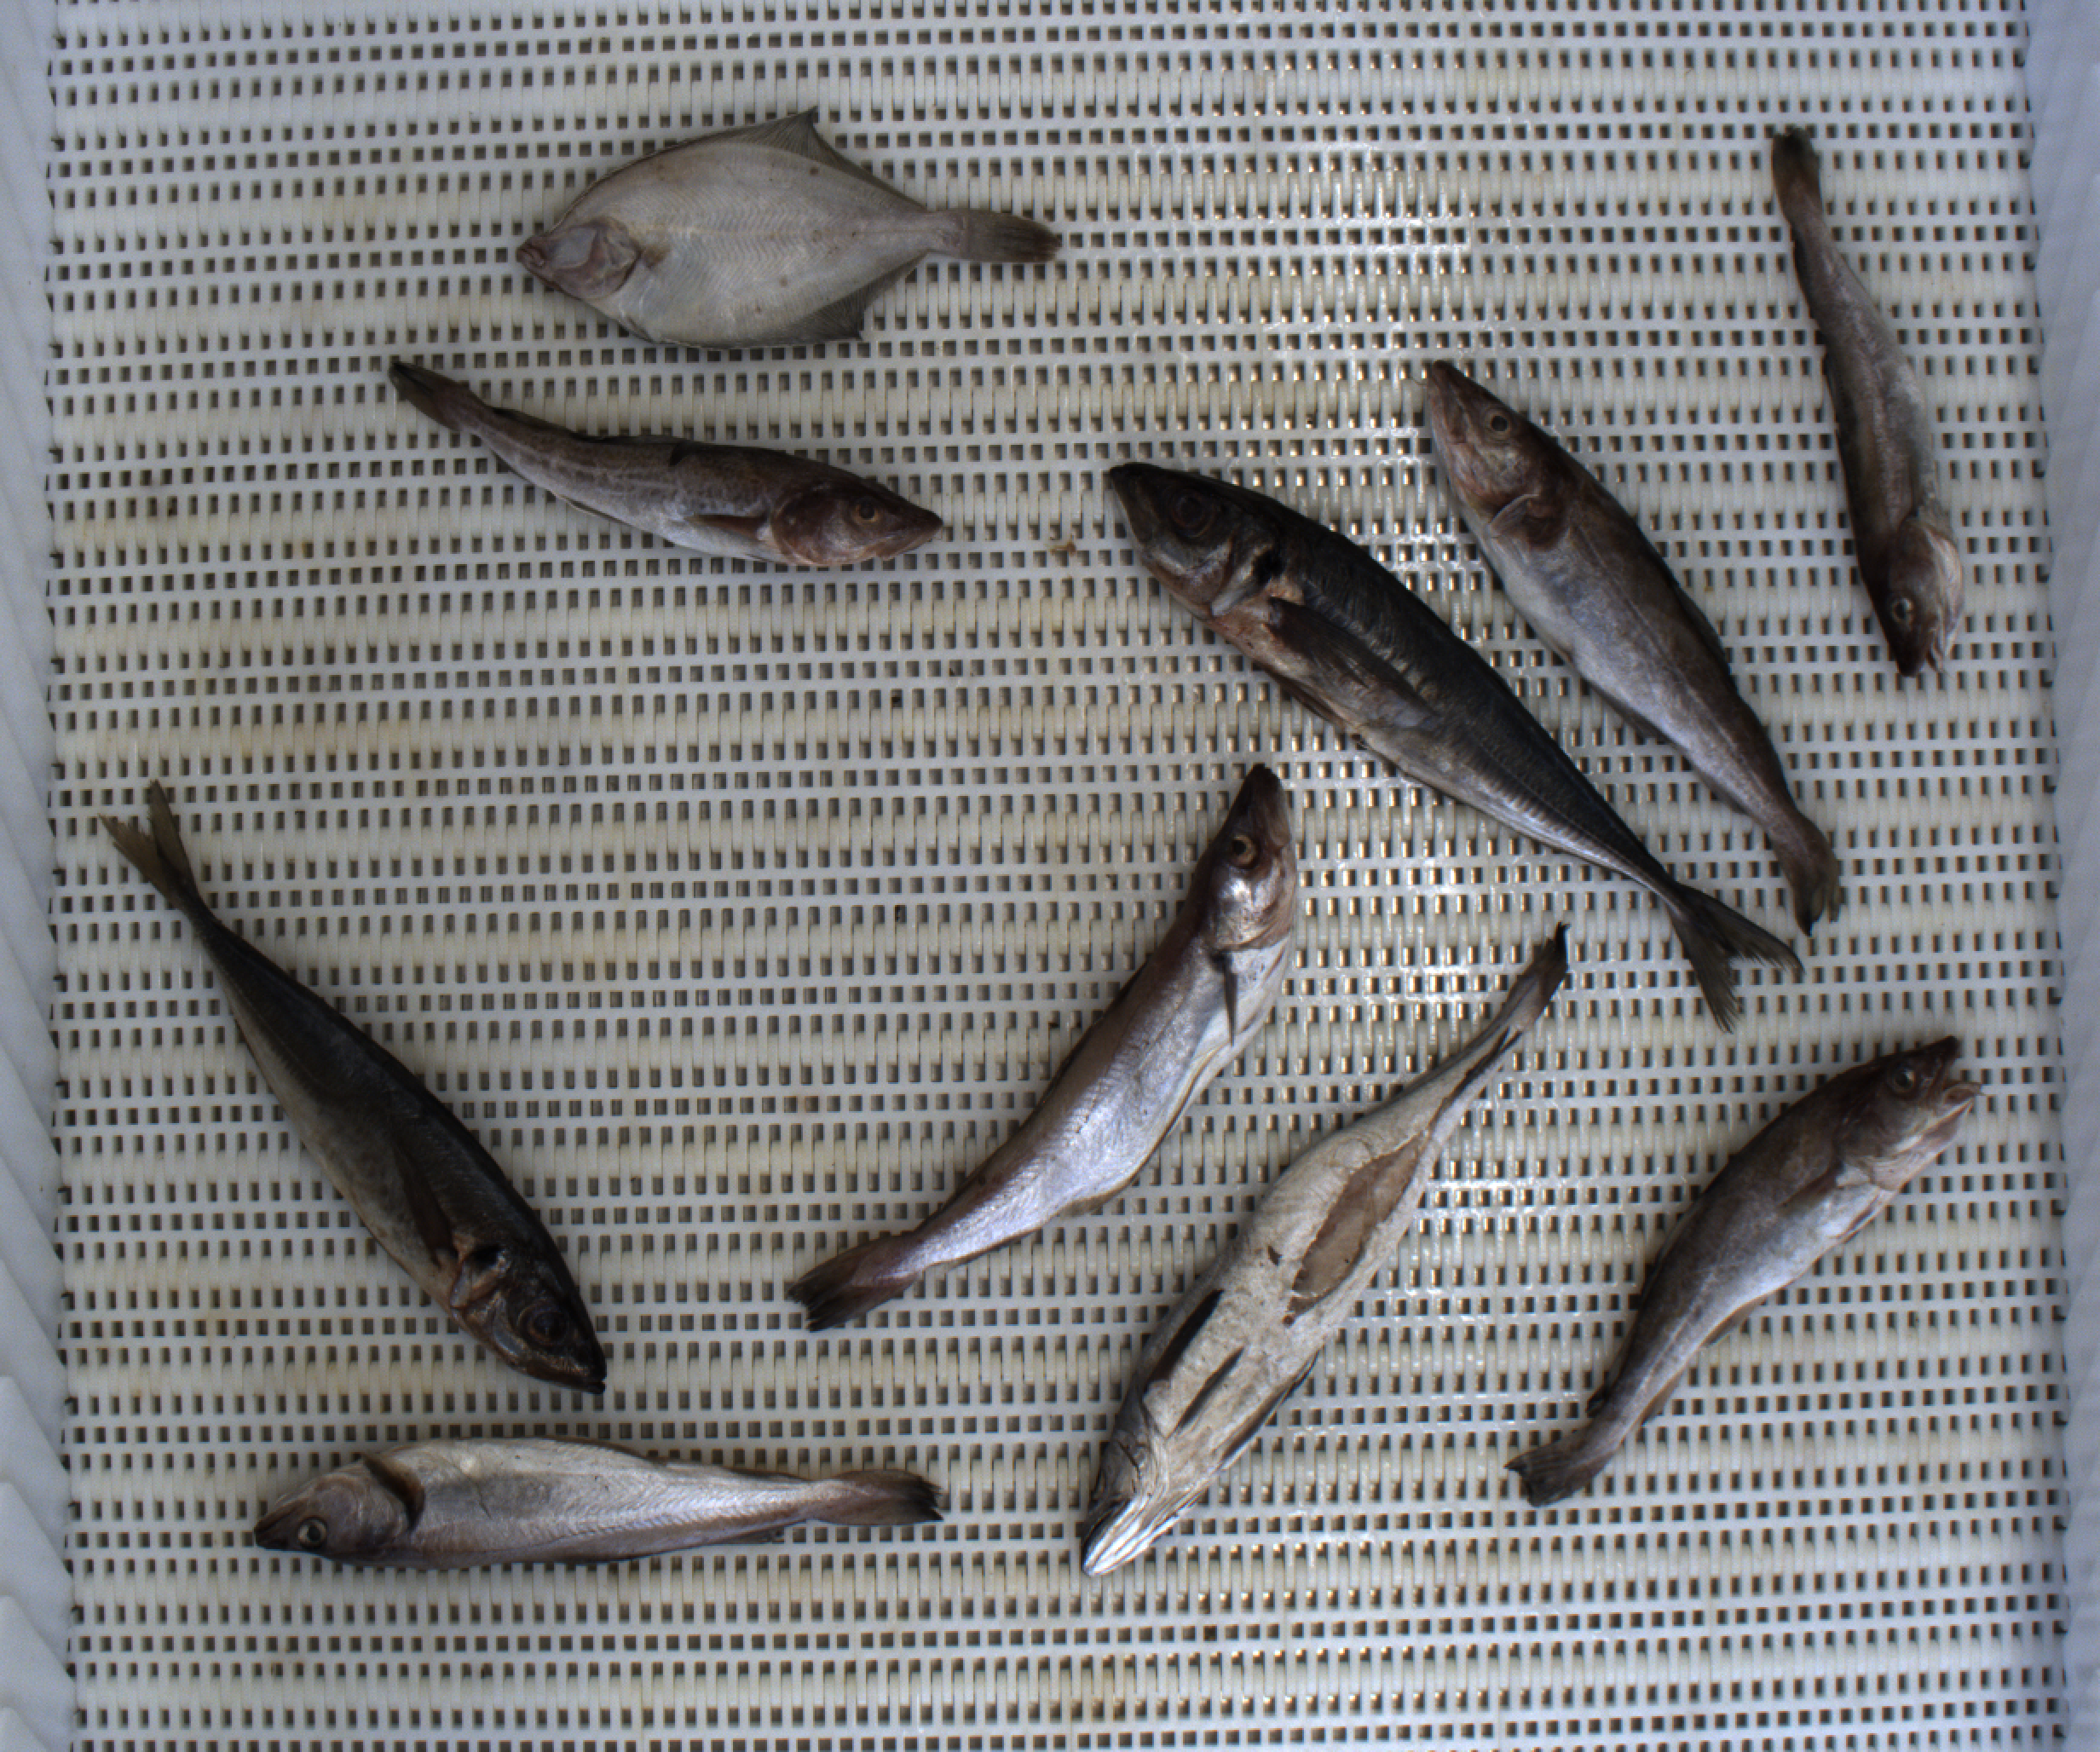
Total fish: 10
Cod: 4
Haddock: 0
Whiting: 2
Hake: 1
Horse mackerel: 2
Saithe: 0
Other: 1